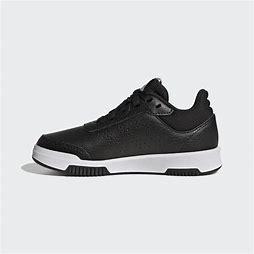
Brand: Adidas
Model: Tensaur